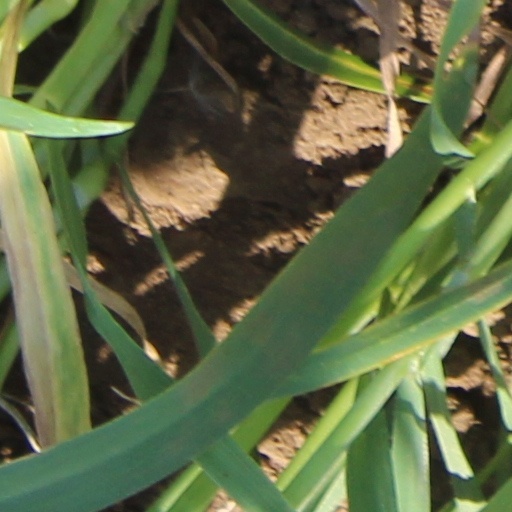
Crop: wheat